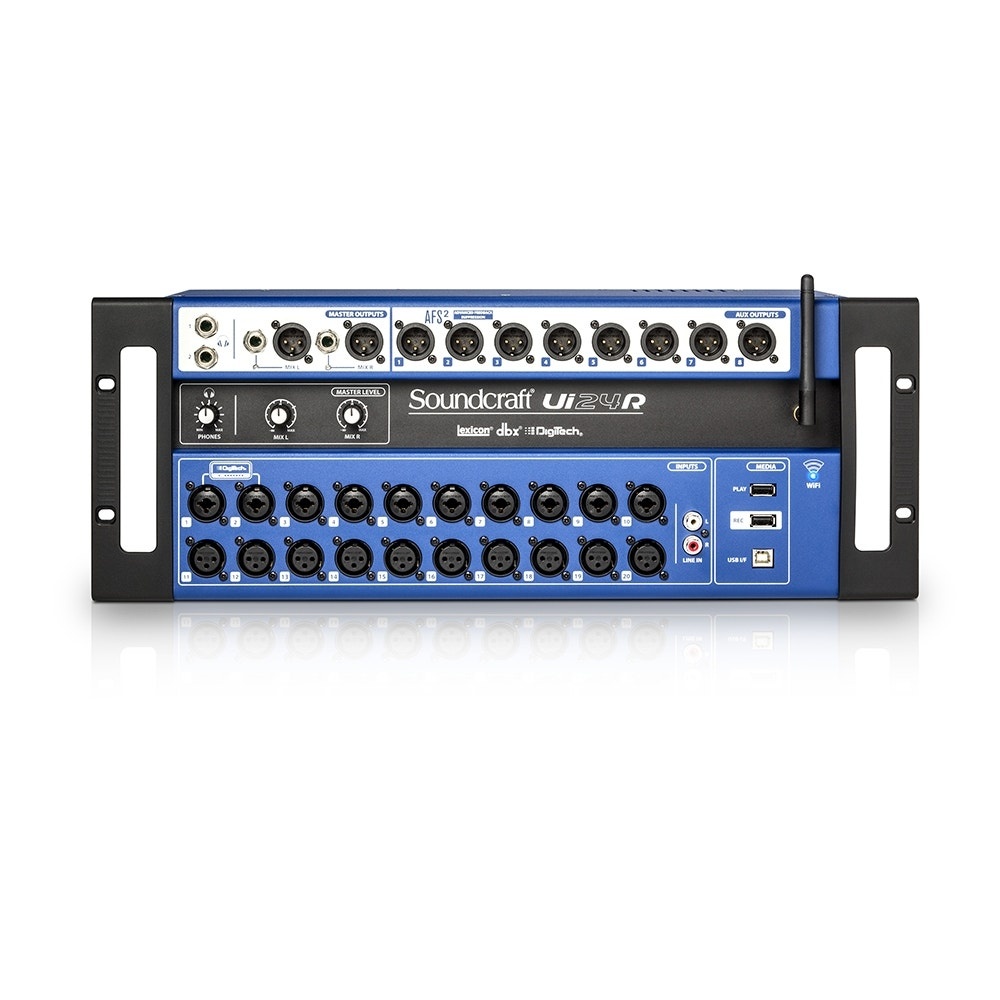
Soundcraft Ui24R 24-Channel Digital Mixer/USB Multi-Track Recorder with Wireless Control
Soundcraft Ui24R 24-Channel Digital Mixer/USB Multi-Track Recorder with Wireless Control The Soundcraft Ui24R is a complete, rack-mountable, digital mixing and multi-track recording system that delivers flexible I/O, pristine sound quality, intuitive wireless control, and roadworthy reliability—all in a streamlined design. The system can double as a stagebox and can be controlled by up to 10 devices via Ethernet or built-in dual-band Wi-Fi, making it possible to control mixing and multi-track recording wirelessly from anywhere in the venue. Renowned Lexicon, dbx and DigiTech signal processing ensures pristine sound, while 20 Studer-designed microphone preamps deliver more professional inputs than any other mixer in its class. The compact, rack-mounted Ui24R is also compatible with the new HARMAN Connected PA system, and offers unprecedented control, versatility and power at an incredible value. From the stage to the studio, Soundcraft Ui24R is the ultimate system for artists, venues and engineers who need to save space and deliver superior sound. HARMAN Sound Quality and Reliability Ui24R brings together industry-leading HARMAN technologies to deliver unprecedented power and mission-critical stability. Renowned Studer preamps deliver rich sound for live performance and multi-track recording, while iconic Lexicon reverbs, choruses, delays, and dbx compression offer polished results for vocals, acoustic guitar and more. dbx AFS2 automatic feedback suppression is available on all monitor outputs, providing an excellent live experience. Plus, DigiTech guitar amp modeling brings a host of effects to any performance, particularly when low stage volume is desired. More Ways to Connect When you need a mixer with comprehensive connections and a compact footprint, Ui24R provides the perfect, streamlined solution. The Ui24R allows you to mix from multiple sources including 10 combo 1/4"-TRS/XLR, 10 XLR, 2 line level inputs, and 2 channels of digital USB playback for a total of 24 channels. With its flexible and high-quality I/O, Ui24R gives venues, bands and engineers room to grow, with expanded creative options. More Ways to Control Control Ui24R from the device of your choice (tablet, phone, PC, Mac) via iOS, Android, Windows, Mac OS and Linux browsers, without installing apps. Onboard dual-band WiFi ensures you (and up to 9 members of the band) can always stay in control without relying on an independent router or the venue’s WiFi. Musicians can adjust their individual mix on stage while the FOH engineer optimizes the audience experience. Multi-track Recording and Playback Ui24R is more than just a complete mixing system—it’s also a top-notch recording tool. Enjoy peace of mind with dual-path, multi-track recording of all 22 inputs and your stereo mix, directly to a USB storage drive AND a connected computer. The multi-channel USB audio interface also makes it easy to integrate the Ui24R into your recording studio for production work with your favorite DAW. More Freedom Traditional mixers offer lots of functionality, but can only be controlled from the mix console position. The Ui24R surfaceless mixer combines the power and versatility of a large-format console with a compact design and complete Wi-Fi control. With Ui24R, you can finally have the features you need, plus the freedom to control your mixer from anywhere in the venue. Compatible with HARMAN Connected PA The Ui24R mixer’s embedded ioSYS technology enables easier setup and control when used with the HARMAN Connected PA app and compatible products. Connected PA delivers seamless plug-and-play operation with a variety of HARMAN equipment and enables you to control your entire live sound system with one app. Products within the Connected PA system self-identify and retain presets for effortless setup, and setup wizards help you quickly optimize volume, configuration settings and sound quality. Current products with embedded ioSYS technology and HARMAN Connected PA compatibility include the Soundcraft Ui-series mixers, JBL PRX800 loudspeakers, dbx Di1 direct boxes, and AKG P5i microphones and the MDAi dynamic microphone adapter Features Renowned Soundcraft quality and performance Built-in dual-band Wi-Fi eliminates the need for a router to provides a reliable connection to up to 10 mobile devices in mission critical situations Control Ui24R from iOS, Android, Windows, Mac OS and Linux browsers without installing additional apps Record and mix with the warmth of 20 professional-quality Studer-designed preamps dbx compression and iconic Lexicon reverb and delay processing 2 channels of DigiTech guitar amp modeling Dual-path, redundant multi-track recording of all 24 inputs to USB drive and connected Mac/PC 24 simultaneous inputs (10 combo ¼” TRS/XLR, 10 XLR, 2 line level, 2 digital) 4-band parametric EQ, high-pass filter, compressor, de-esser, and noise gate on input channels 31-band graphic EQ, noise gate, compressor, and dbx® AFS2 Automatic Feedback Suppression on all outputs Real-time frequency analyzer (RTA) on inputs and outputs Compatible with Mac/PC DAWs and other music software Compatible with Harman Connected PA application and system for easier setup and control 4U rackmount design
Brand: Pitbull Audio
Category: Electronics > Audio > Audio Components > Audio Mixers